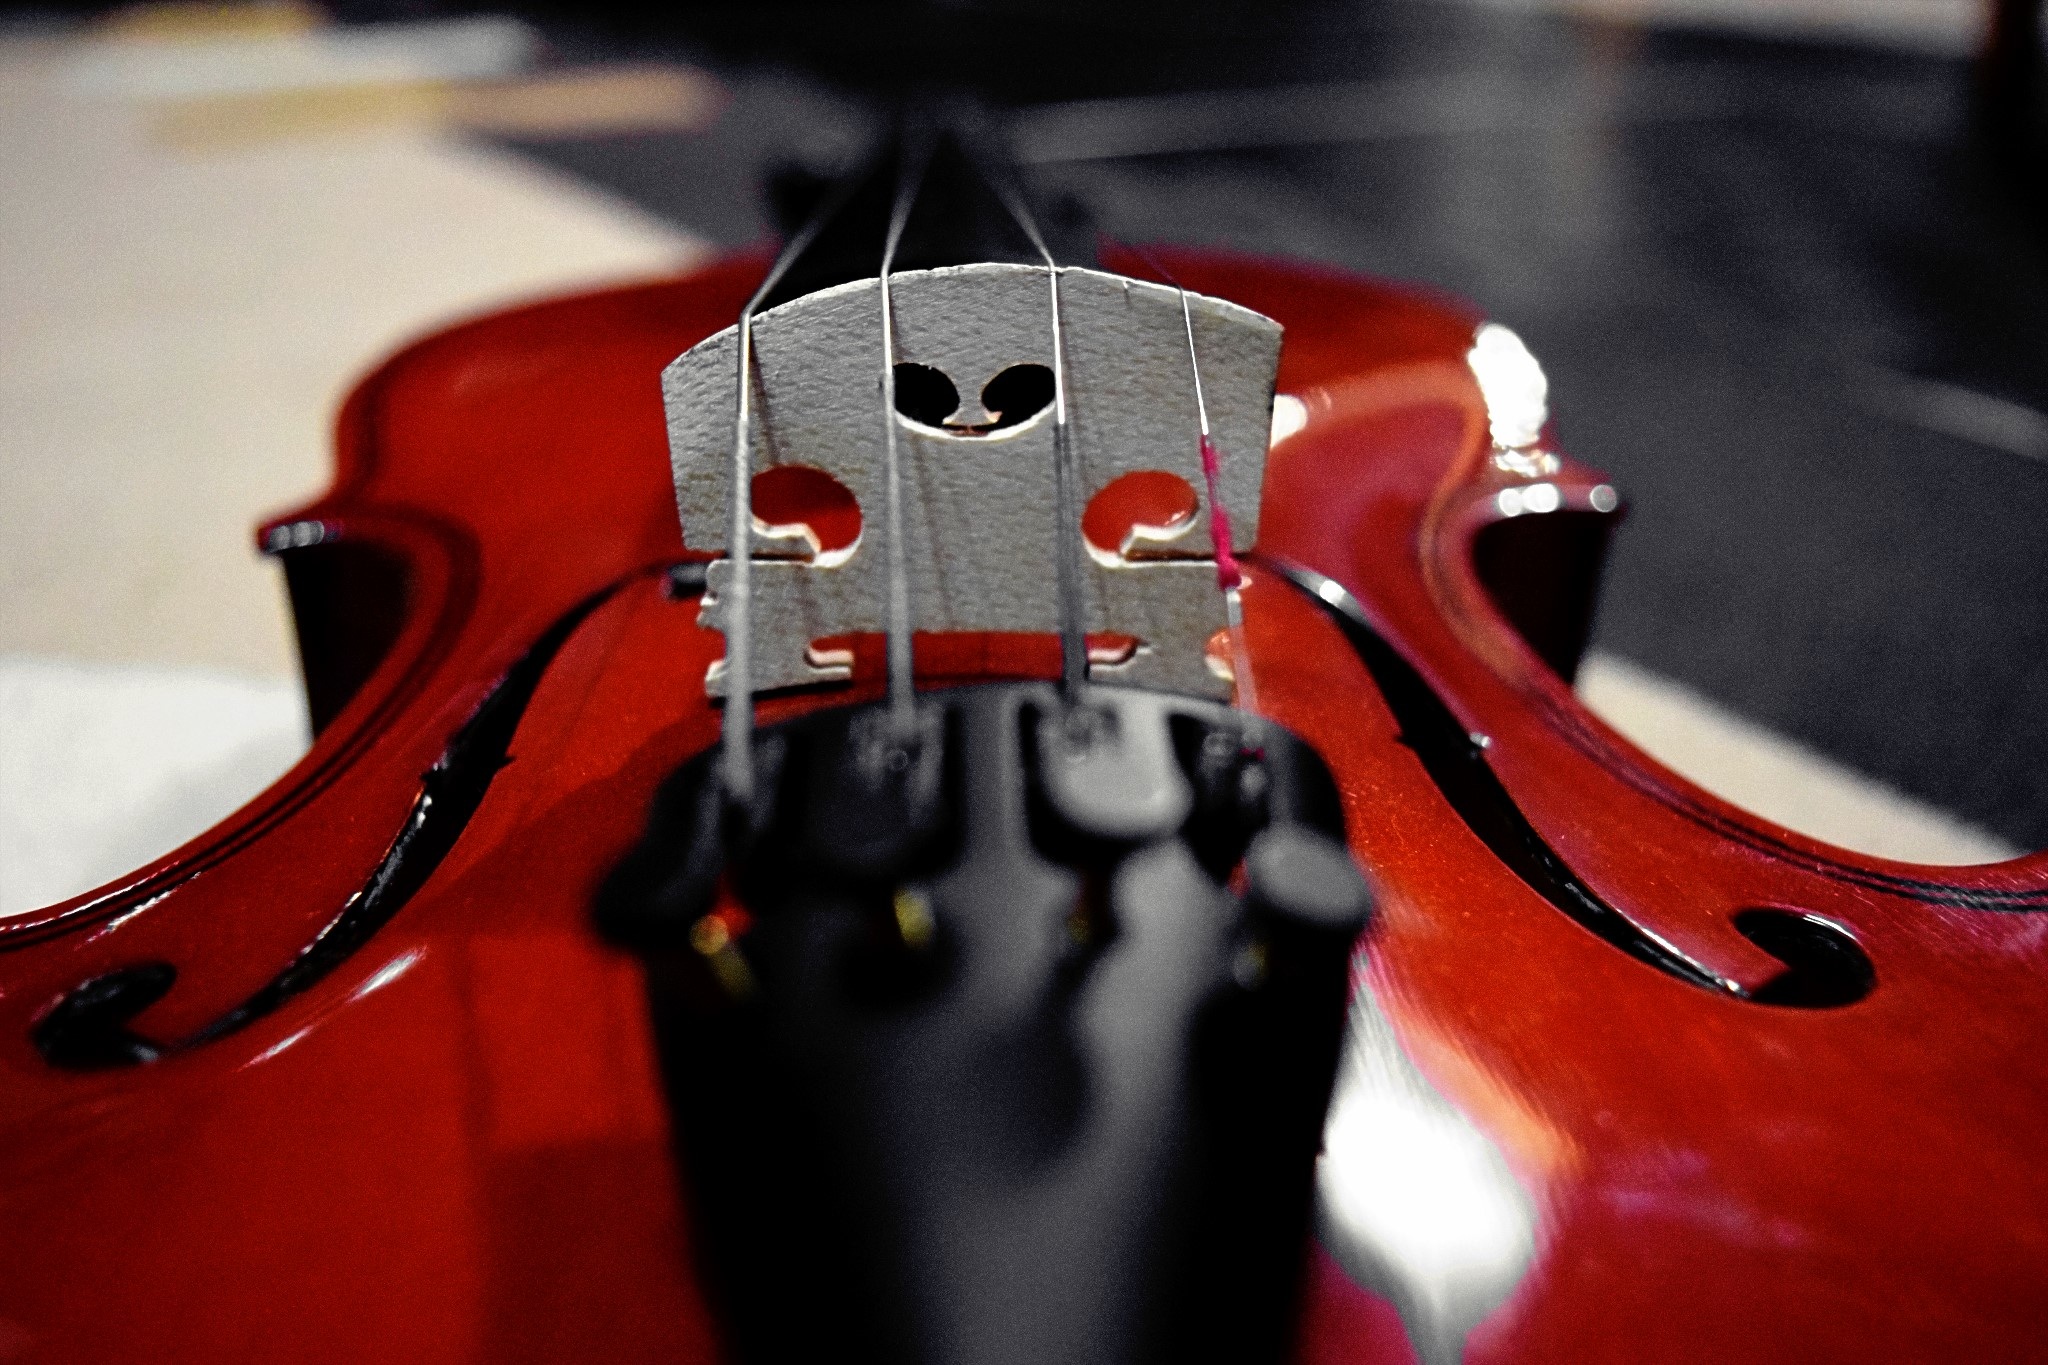
red, guitar, musical instrument, violin family, bowed string instrument, violin, string instrument, bass guitar, plucked string instruments, cello, electric guitar, viola, guitarist